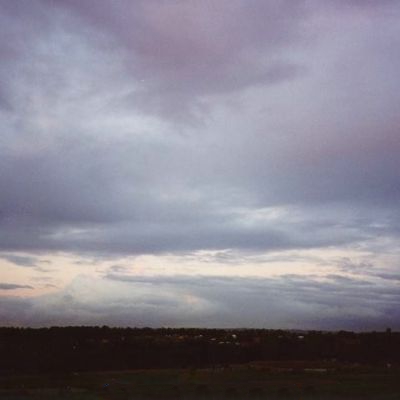
Cloud type: Stratocumulus (Sc)